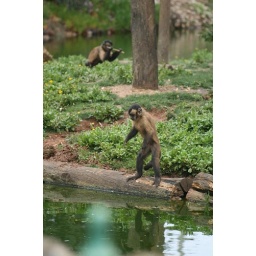
A monkey playing in the water at Lagos Zoo Portugal